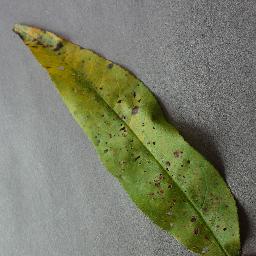
Label: Peach___Bacterial_spot